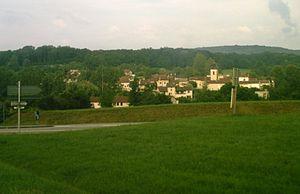
Vue générale de la commune de Bohas (Ain, FRANCE)